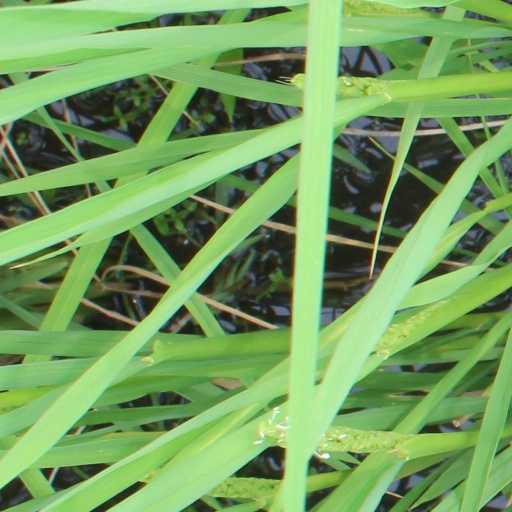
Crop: rice